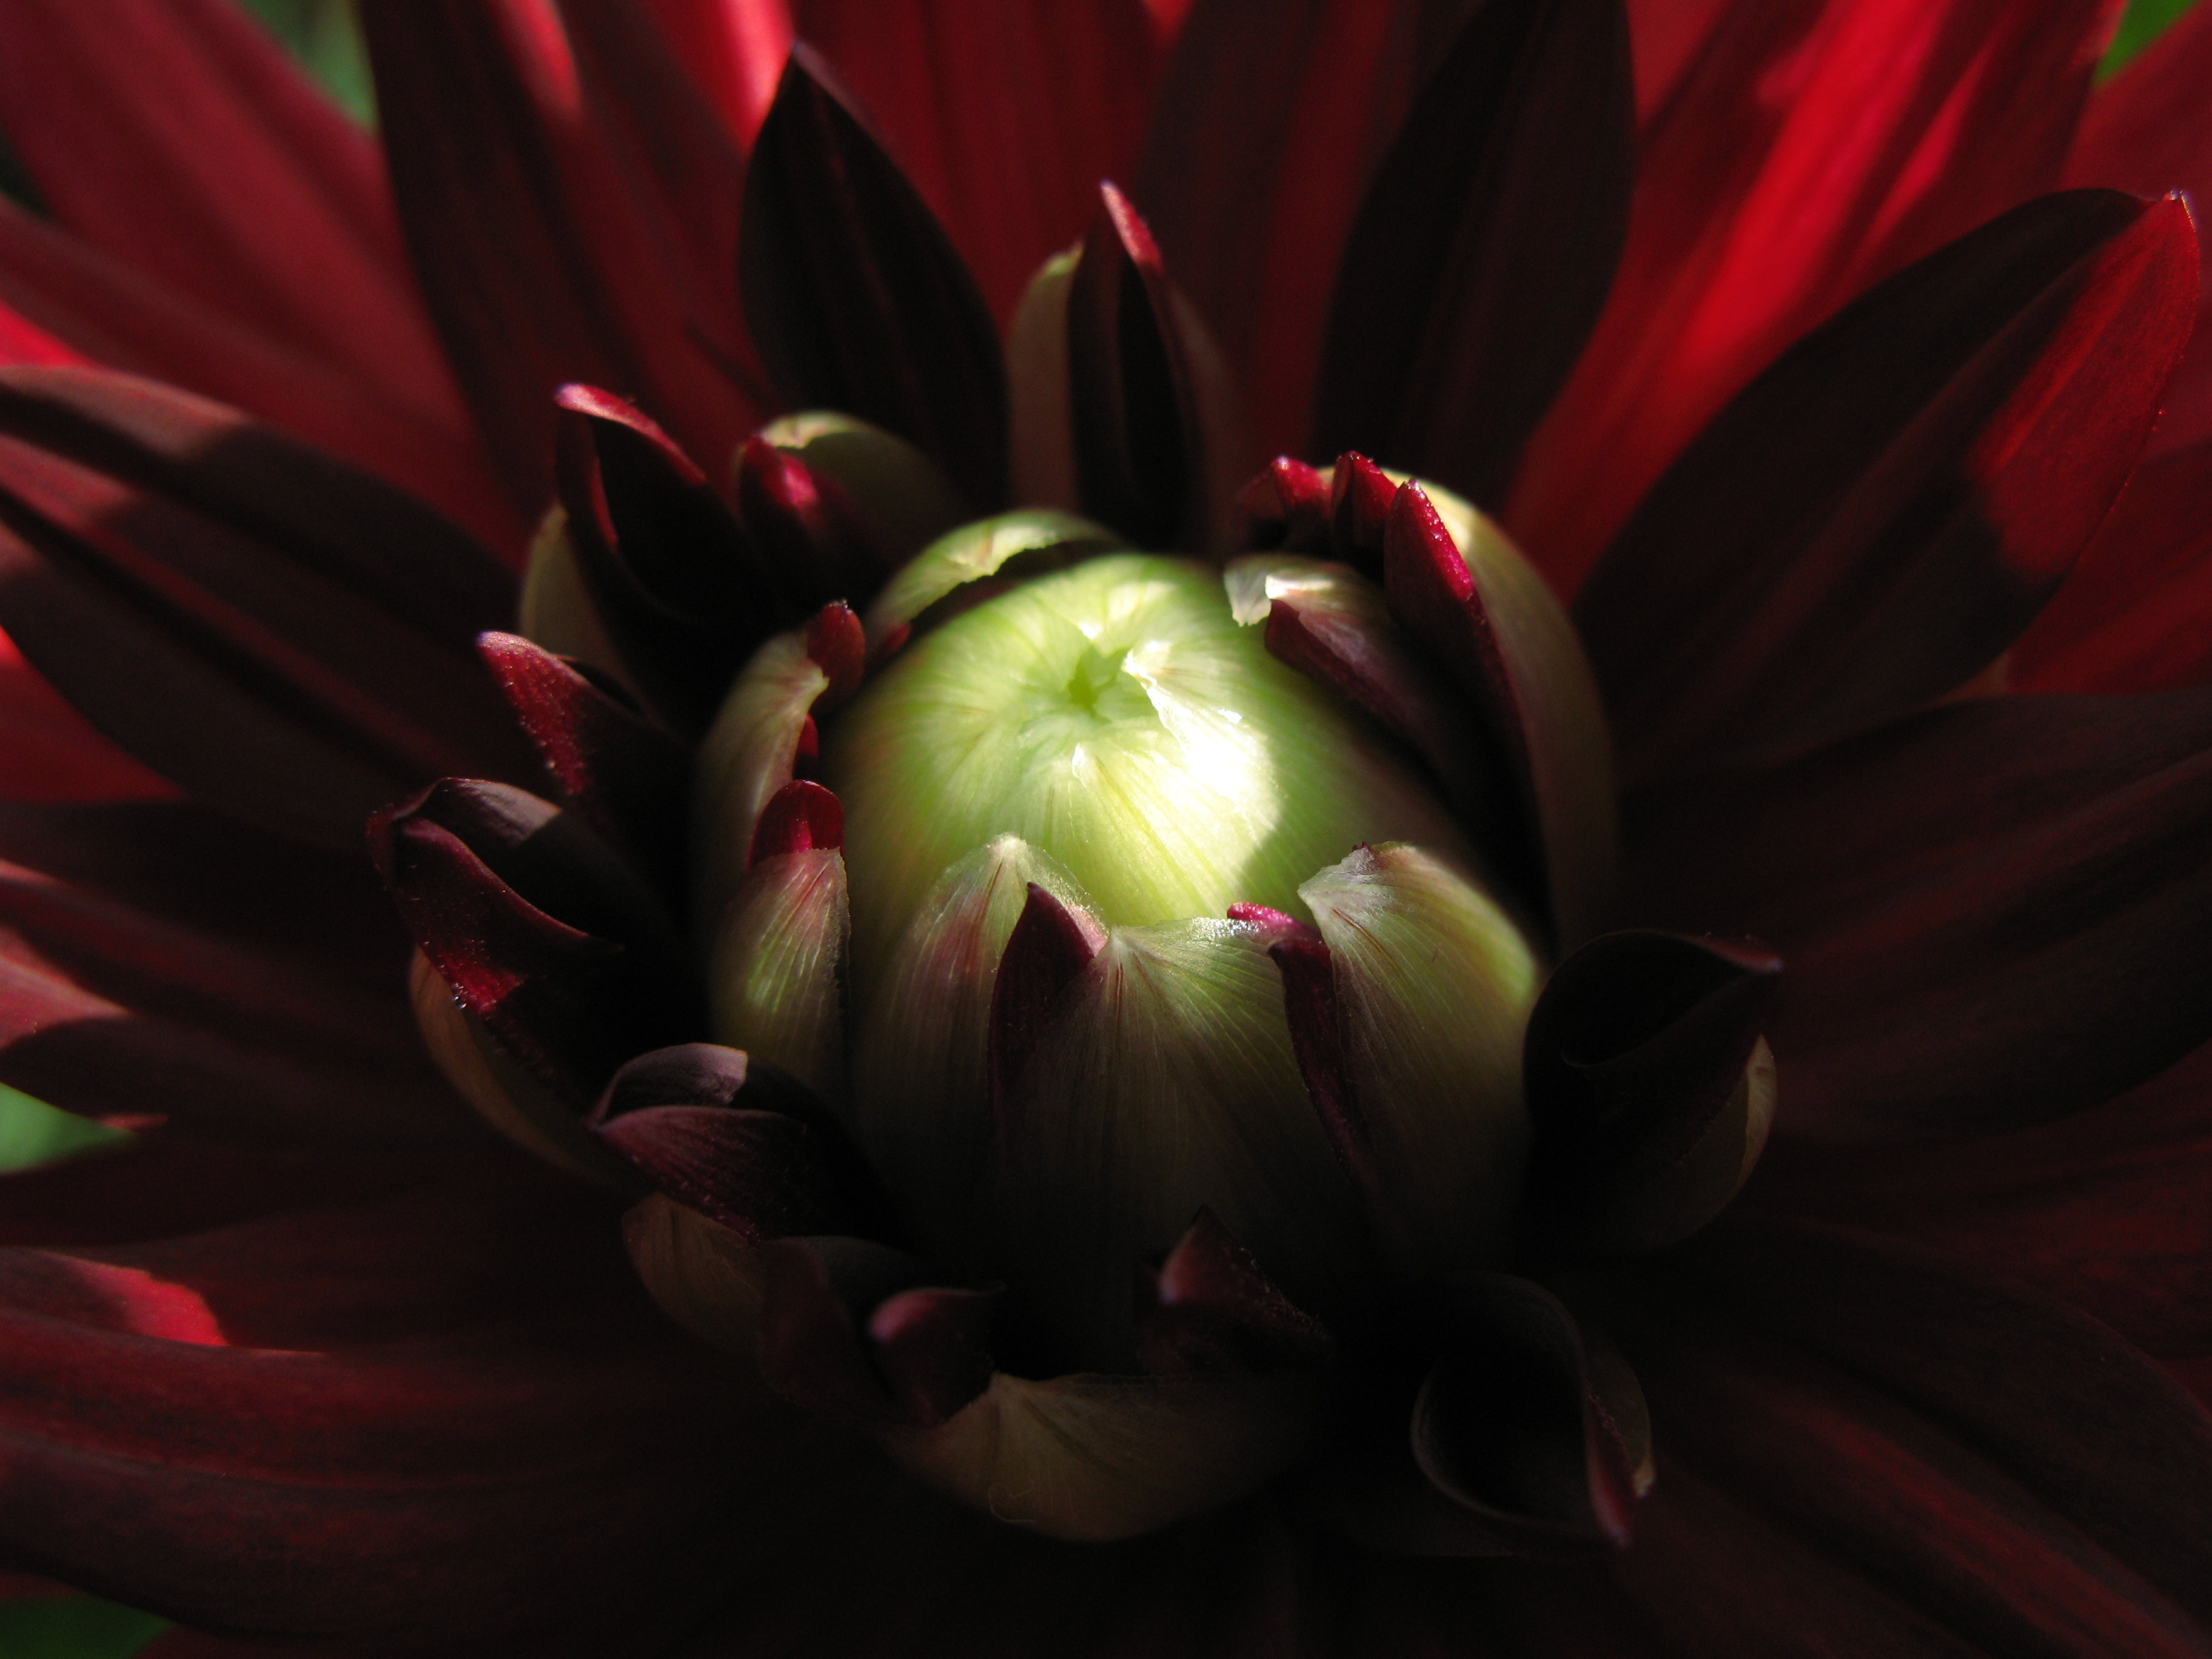
plant, photography, flower, petal, green, high, red, produce, botany, flora, close up, hires, hi, res, resolution, g7, macro photography, flowering plant, daisy family, still life photography, plant stem, land plant